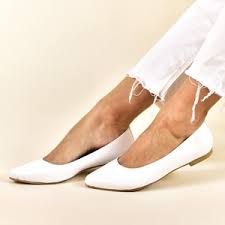
Label: Ballet Flat